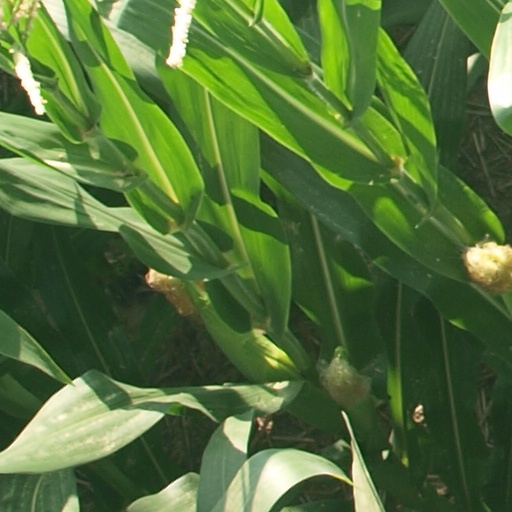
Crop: maize; corn